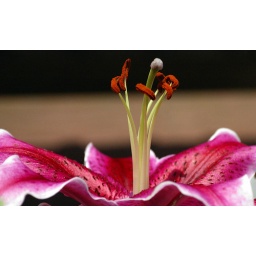
Lily. Photos from a bouquet of flowers in our dining room. 2007